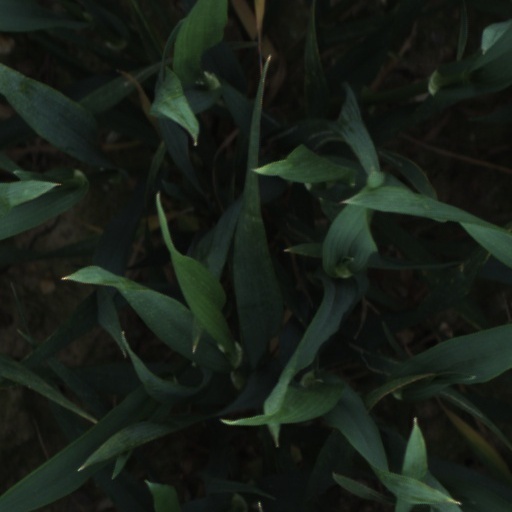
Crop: wheat